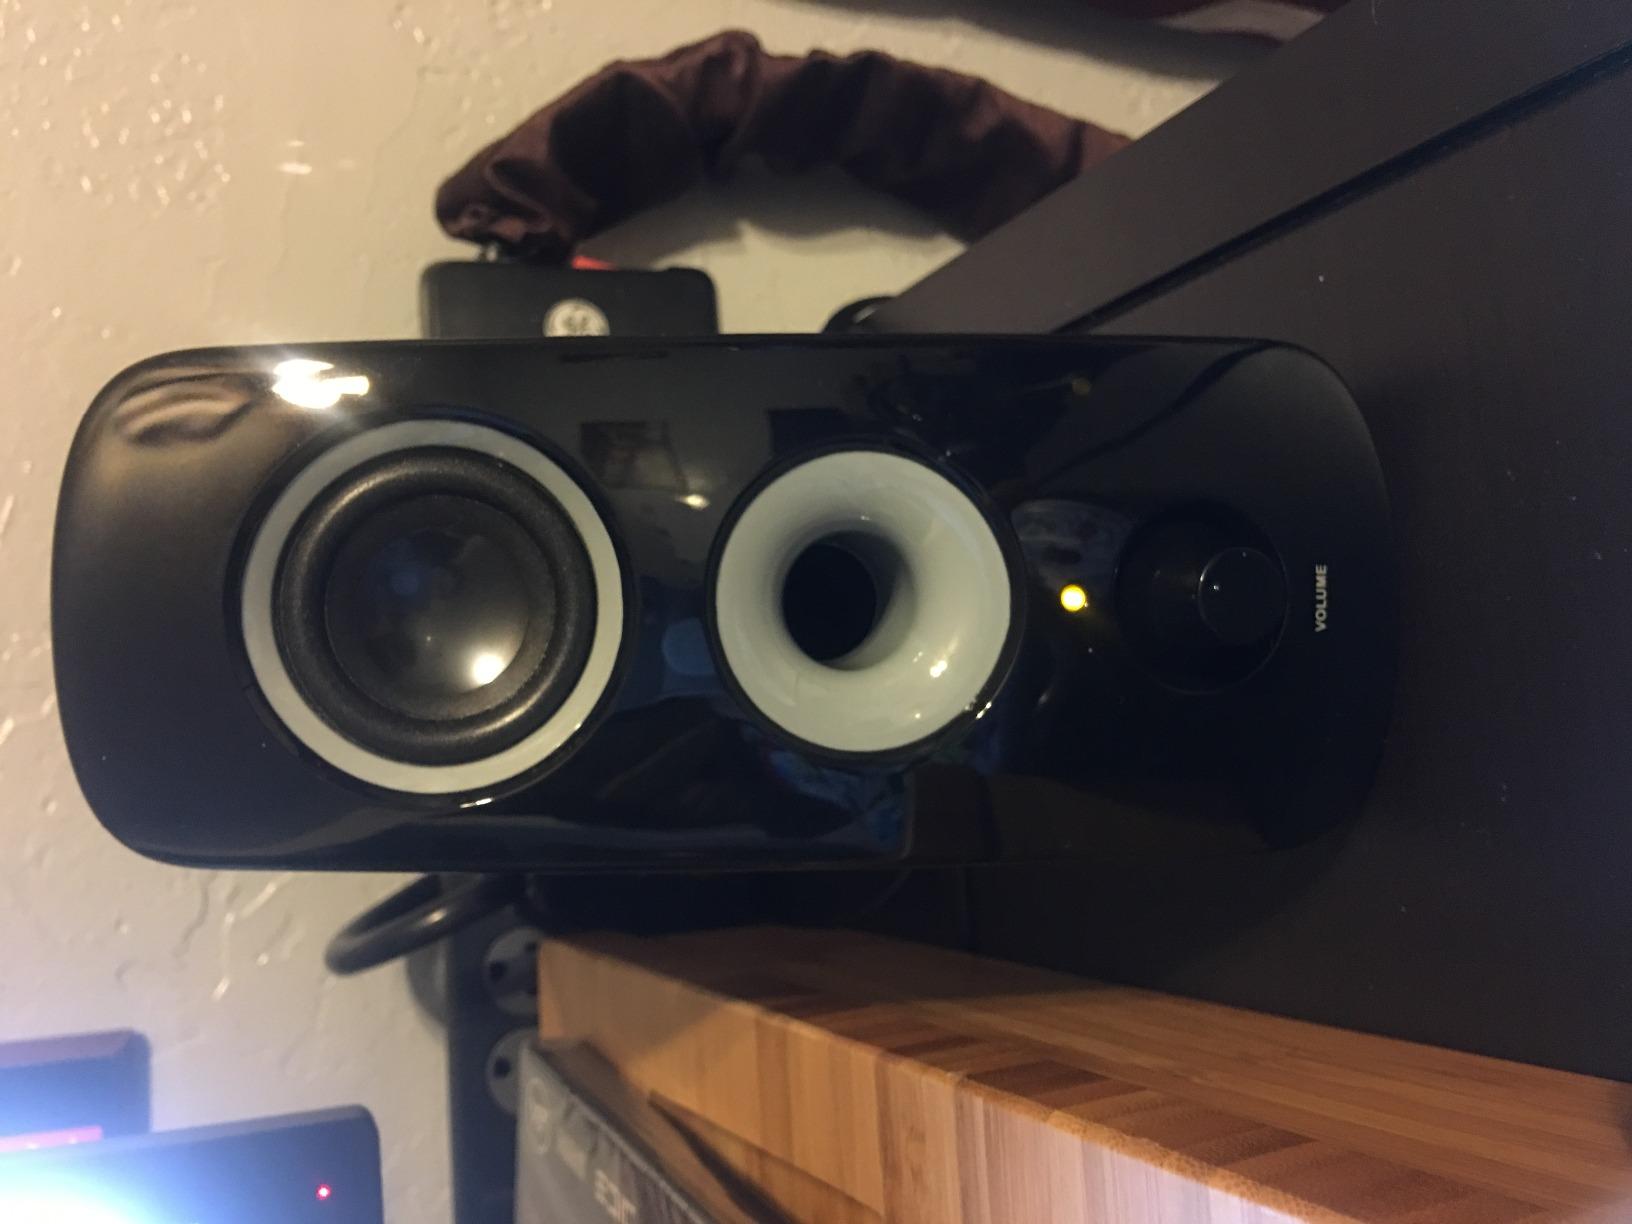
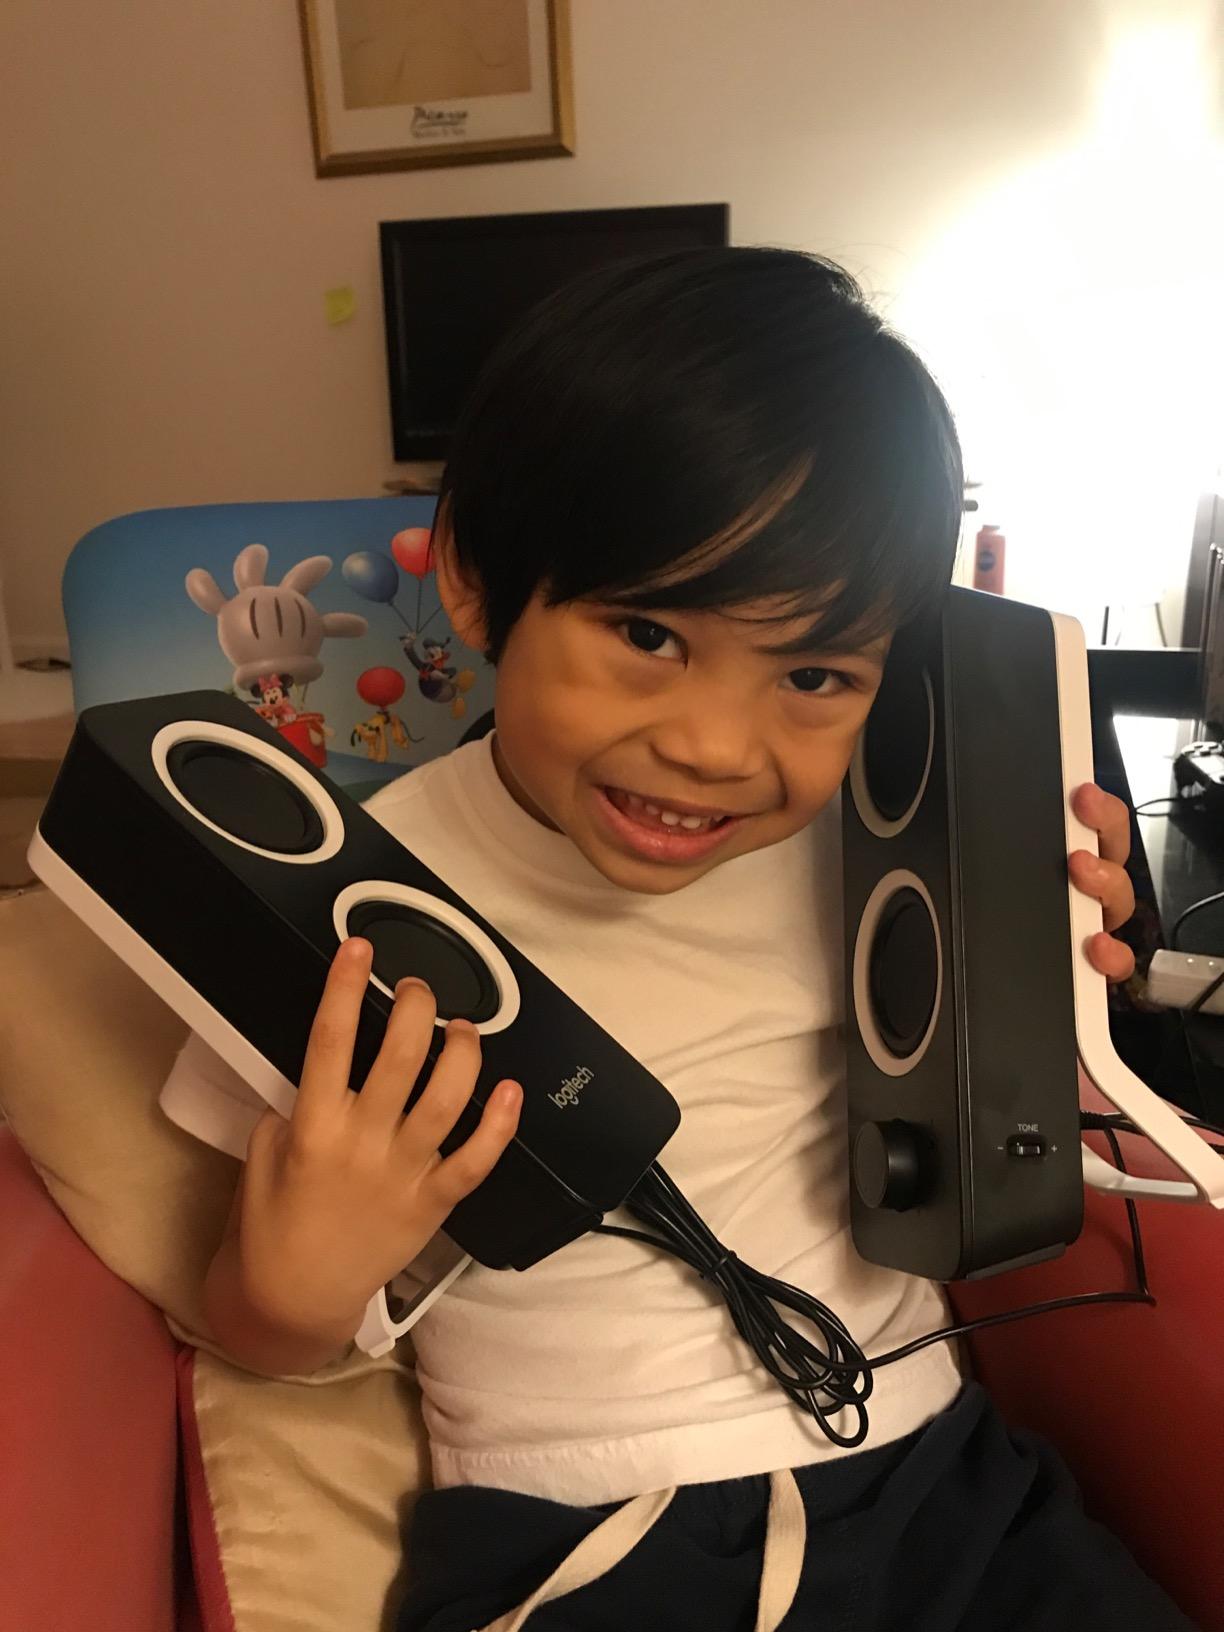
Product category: speaker
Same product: no